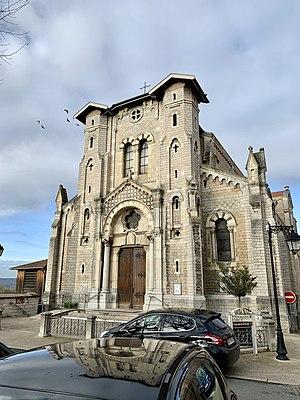
Façade avant, à l'Est.
L'église Saint-Symphorien de Trévoux est une église du XXᵉ siècle située à Trévoux. Elle a été conçue par les architectes Louis Antoine Bresson et Tony Bourbon.